Antiporno

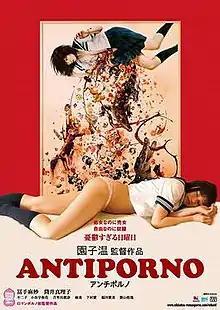
Promotional release poster

, also known as Anti-Porno, is a 2016 Japanese drama film written and directed by Sion Sono. It was released by Nikkatsu as the fourth film in the reboot of its Roman Porno ("romantic pornography") series. Other directors involved in the series include Hideo Nakata, Akihiko Shiota, Kazuya Shiraishi, and Isao Yukisada.